National Moravian-Silesian Theatre

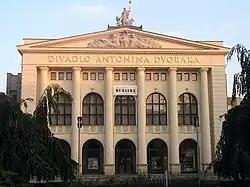
Antonín Dvořák Theatre

The National Moravian-Silesian Theatre (NDM) is a professional theatre company based in Ostrava in the Czech Republic. It is one of ten opera houses in the country, and the largest theatre company in the Moravian-Silesian Region. The NDM has two permanent theatres, the Antonín Dvořák Theatre and the Jiří Myron Theatre. The company was registered in 1918, and the theatre was first opened to the public on 19 August 1919.